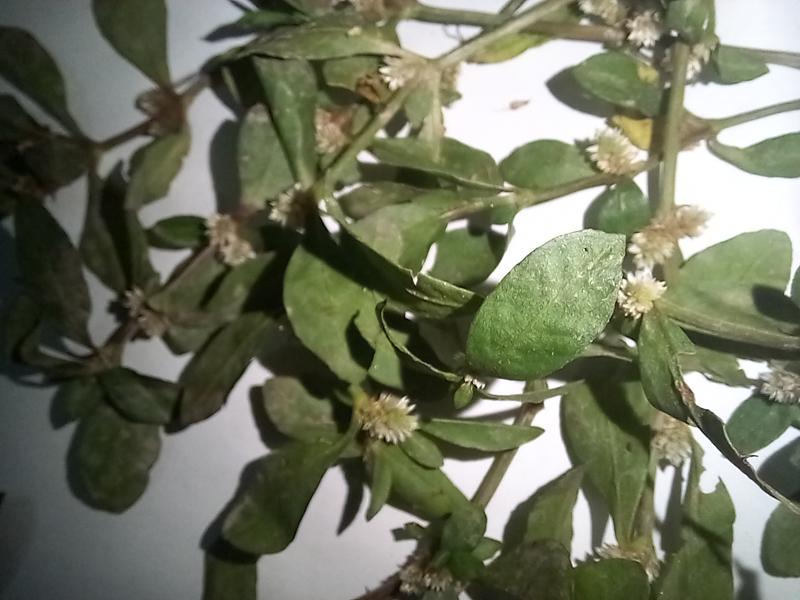
Weed species: Alternanthera philoxeroide